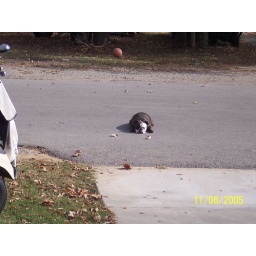
Soakin' up the sun in the middle of the road go around cars i'm not movin'